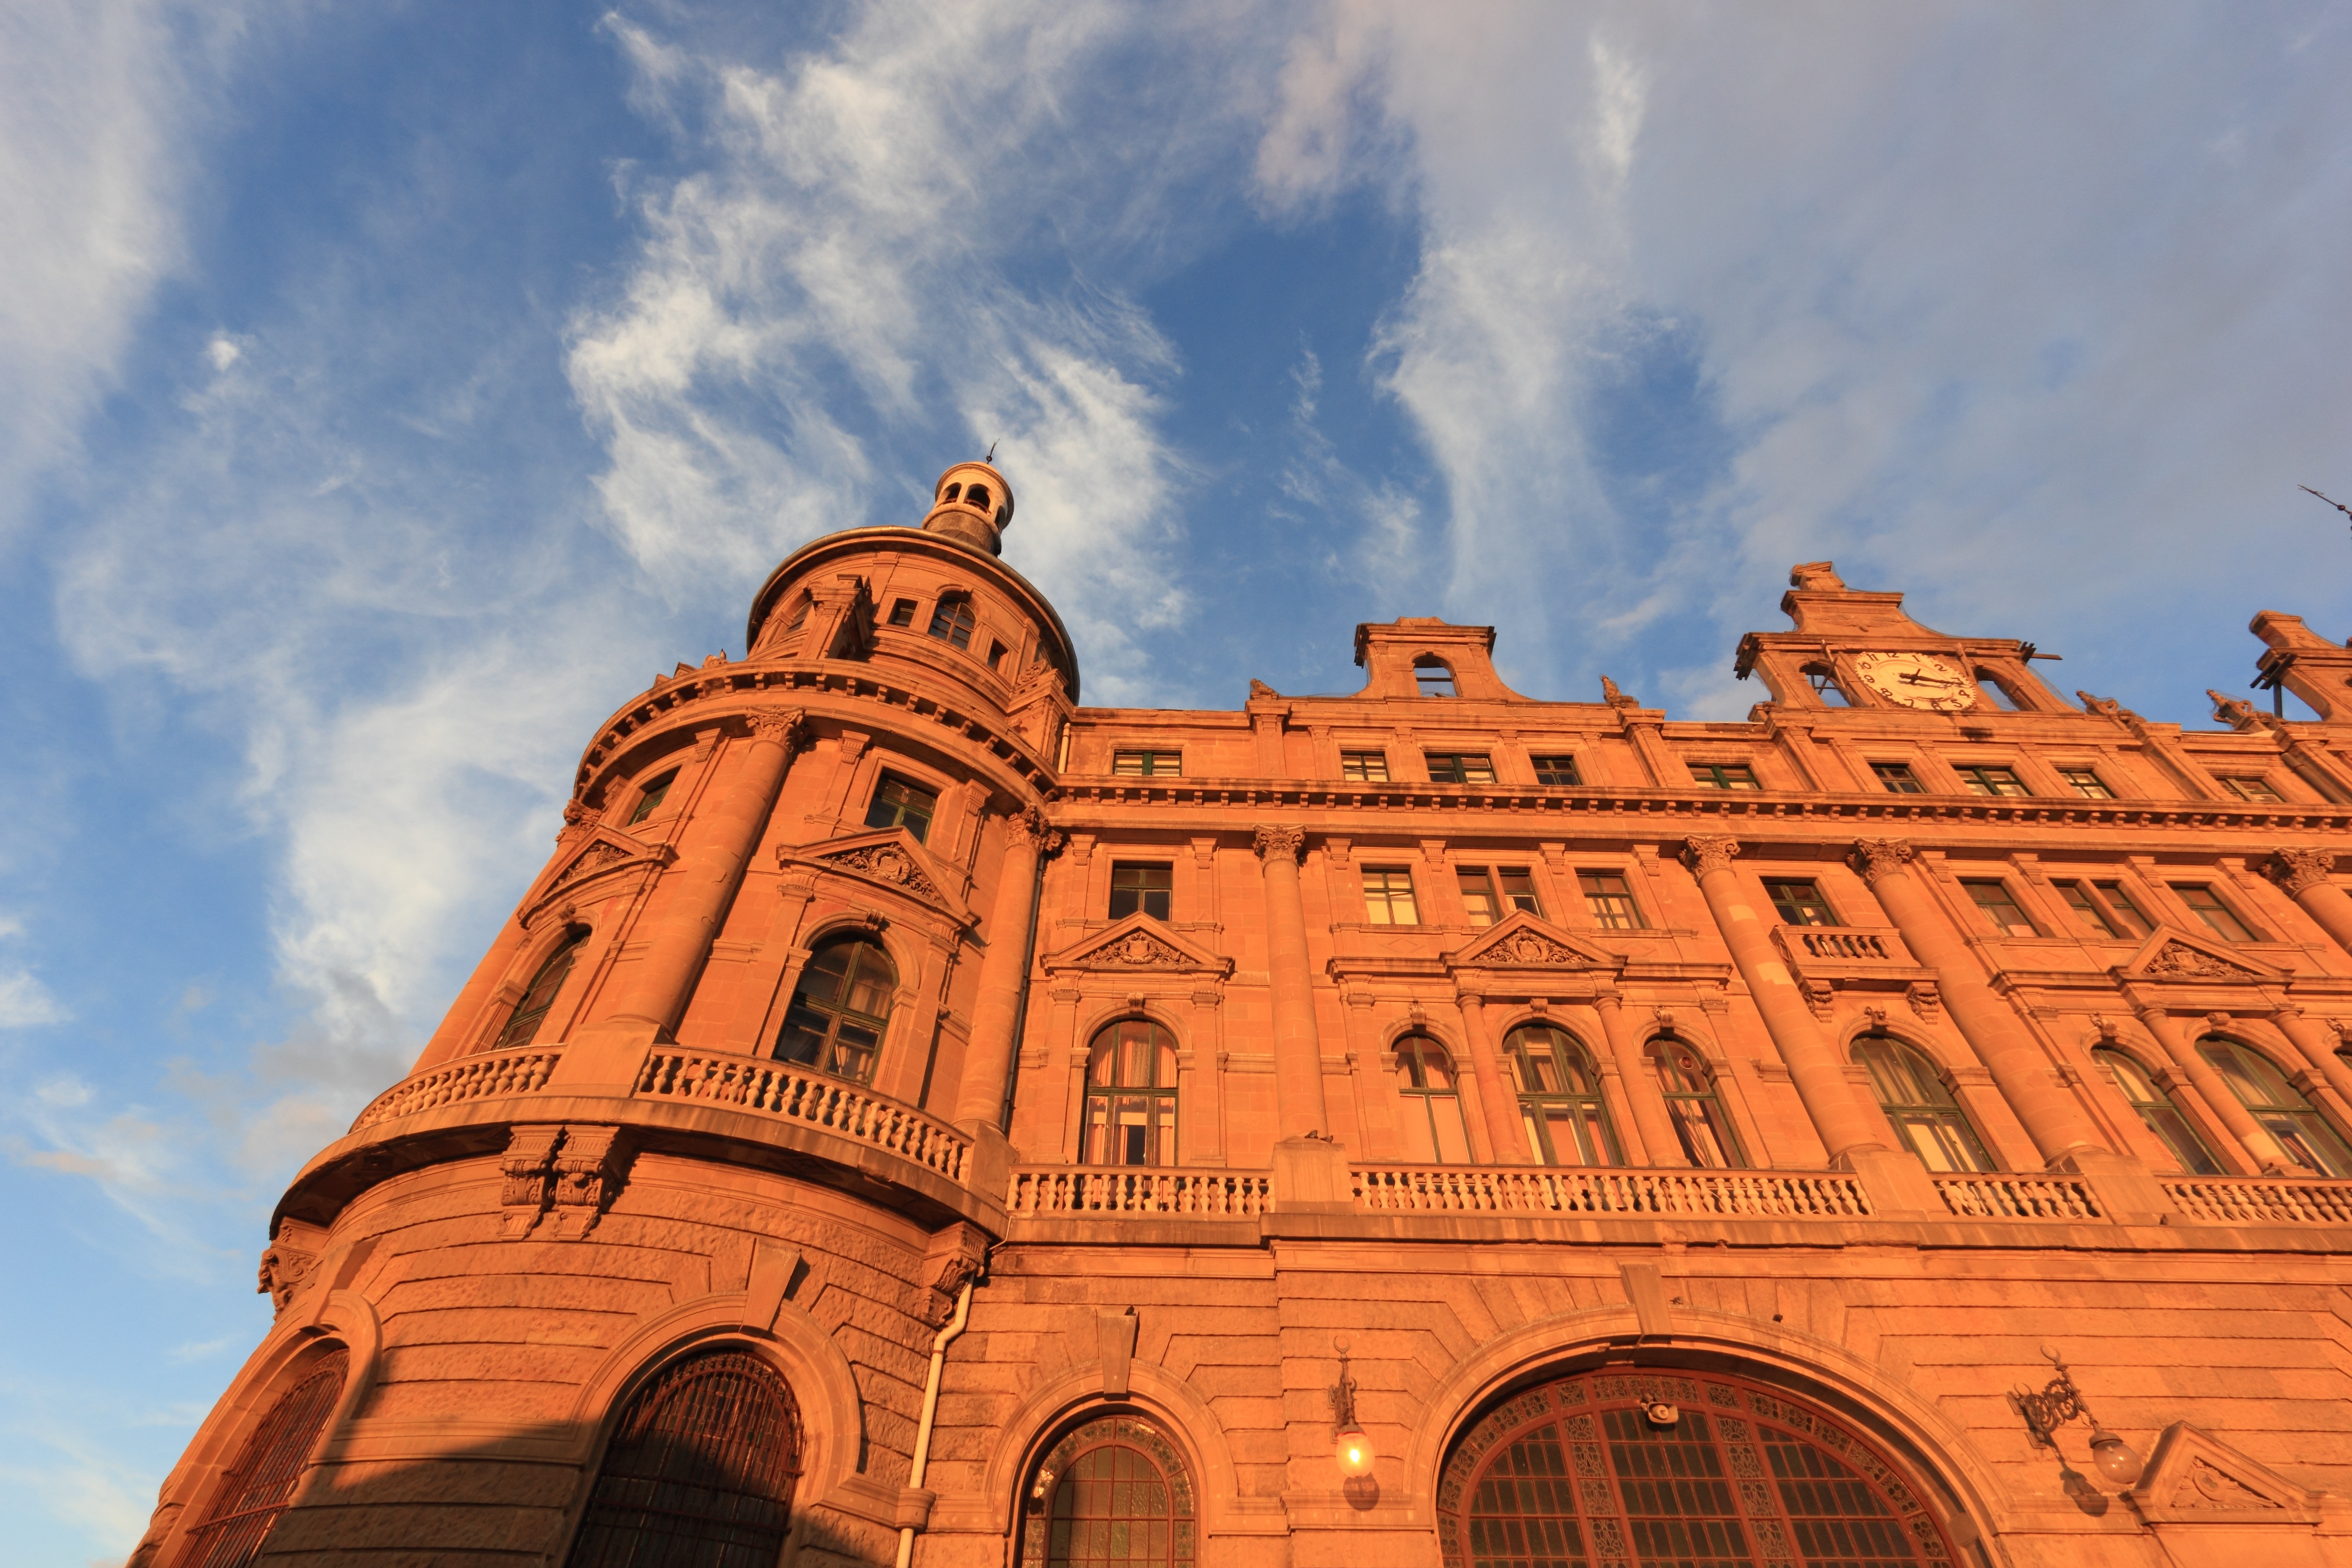
sky, railway, building, station, landmark, cathedral, place of worship, temple, turkey, istanbul, kadikoy, ancient history